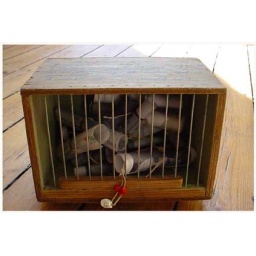
bird cage, paper documents rolled in wax, seal